Sally Hemings

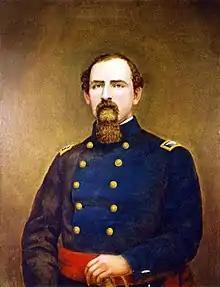
Colonel John Wayles Jefferson, a grandson of Hemings, through her son Eston

Eston's sons also enlisted in the Union Army, both as white men from Madison, Wisconsin. His first son John Wayles Jefferson had red hair and gray eyes like his grandfather Jefferson. By the 1850s, John Jefferson in his twenties was the proprietor of the American Hotel in Madison. At one time he operated it with his younger brother Beverley. He was commissioned as a Union officer during the Civil War, during which he was promoted to the rank of Colonel and served at the Battle of Vicksburg. He wrote letters about the war to the newspaper in Madison for publication. After the war, John Jefferson returned to Wisconsin, where he frequently wrote for newspapers and published accounts about his war experiences. He later moved to Memphis, Tennessee, where he became a successful and wealthy cotton broker. He never married or had known children, and left a sizeable estate.